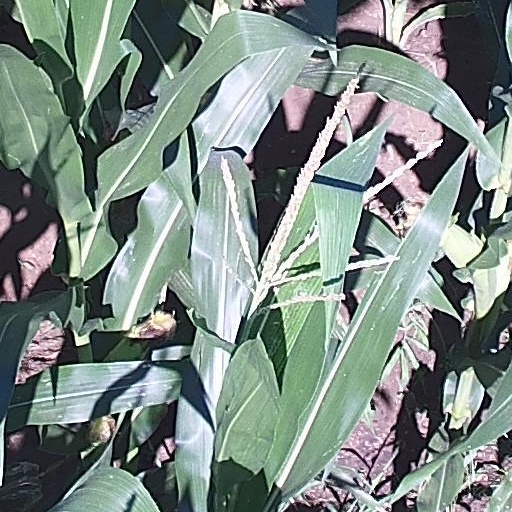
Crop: maize; corn